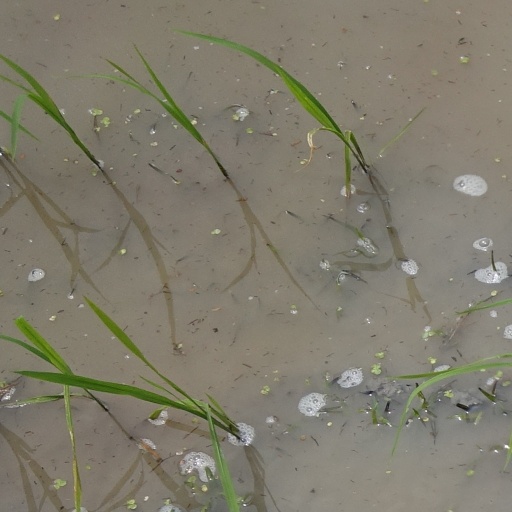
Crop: rice